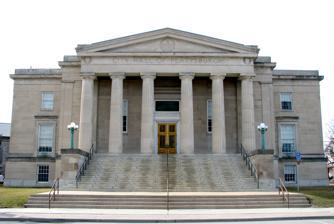
Building: City Hall (Plattsburgh, New York)
Country: United States of America
Year built: 1917
United States historic place Plattsburgh City Hall U.S. National Register of Historic Places New York State Register of Historic Places Plattsburgh City Hall in 2024 Show map of New York Show map of the United States Location City Hall Pl., Plattsburgh, New York Coordinates 44°41′57″N 73°27′9″W / 44.69917°N 73.45250°W / 44.69917; -73.45250 Area less than one acre Built 1917 ( 1917 ) Architect Pope, John Russell Architectural style Classical Revival NRHP reference No. 73001170 NYSRHP No. 01940.000016 Significant dates Added to NRHP December 12, 1973 Designated NYSRHP June 23, 1980 Plattsburgh City Hall is an historic government building located at City Hall Place in Plattsburgh , Clinton County, New York . It was designed by architect John Russell Pope and constructed in 1917.  It is a three-story, steel frame, limestone clad building in the Classical Revival style. It features a projecting entrance portico with six Doric order columns and a low central dome. Plattsburgh City Hall in 2018 It was added to the National Register of Historic Places on December 12, 1973. See also List of Registered Historic Places in Clinton County, New York References